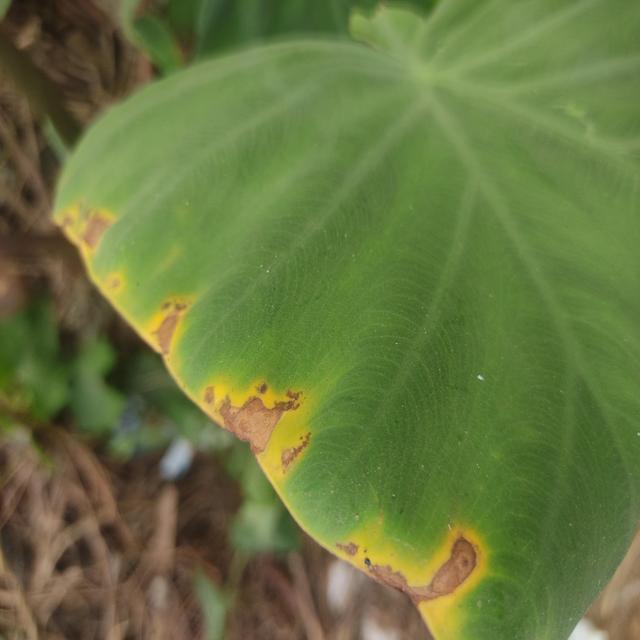
Label: Mid_Blight